Problématique

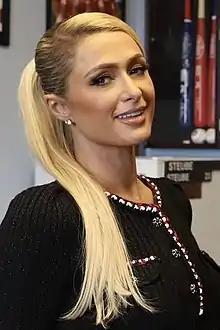

Approximately 80 songs were considered for the album. Petras worked with record producers Alex Chapman and Aaron Joseph in Laurel Canyon, Los Angeles.